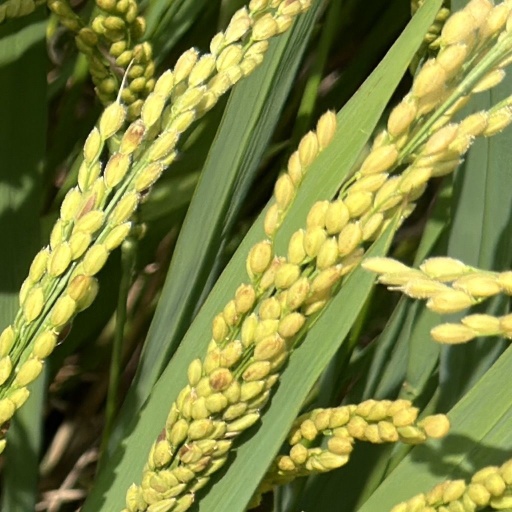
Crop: rice